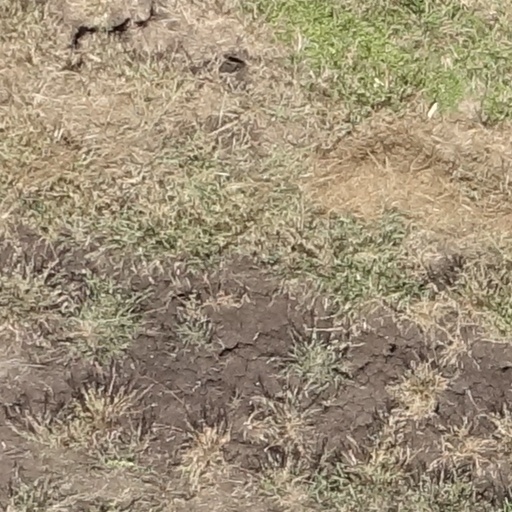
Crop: sorghum